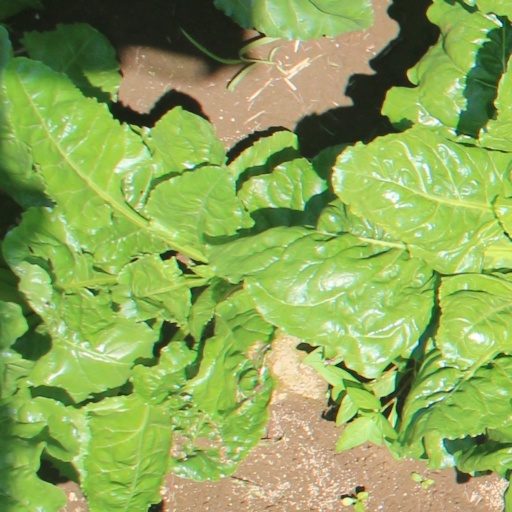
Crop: sugar beet